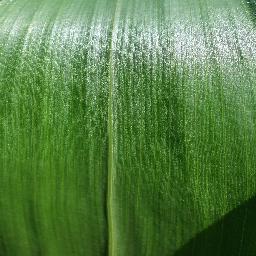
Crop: corn
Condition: (maize)_healthy